Palatine Peasants' War

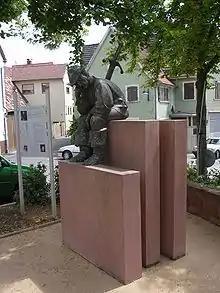
Memorial to the fallen peasants in Nußdorf

The Palatine Peasants' War was part of the general German Peasants' War on the Middle and Upper Rhine. The uprising in the Palatine Electorate and its surrounding area took place in April to June 1525.